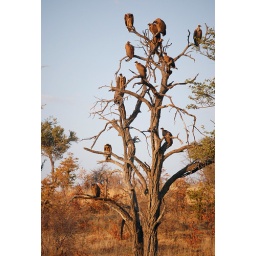
Funny fruit in this tree